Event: Nepal Earthquake
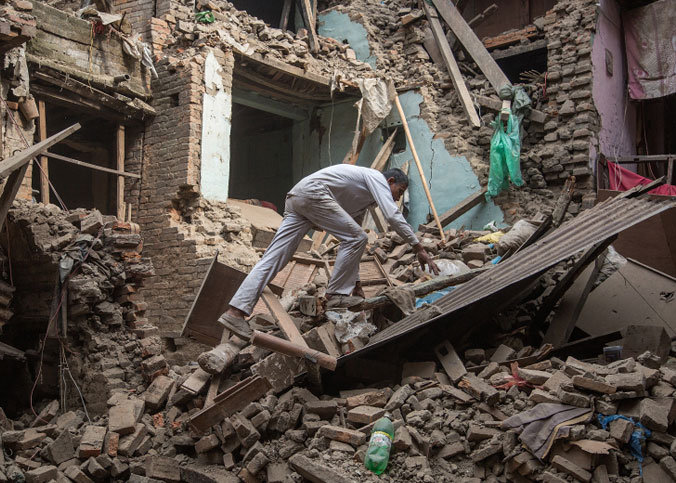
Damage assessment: damage